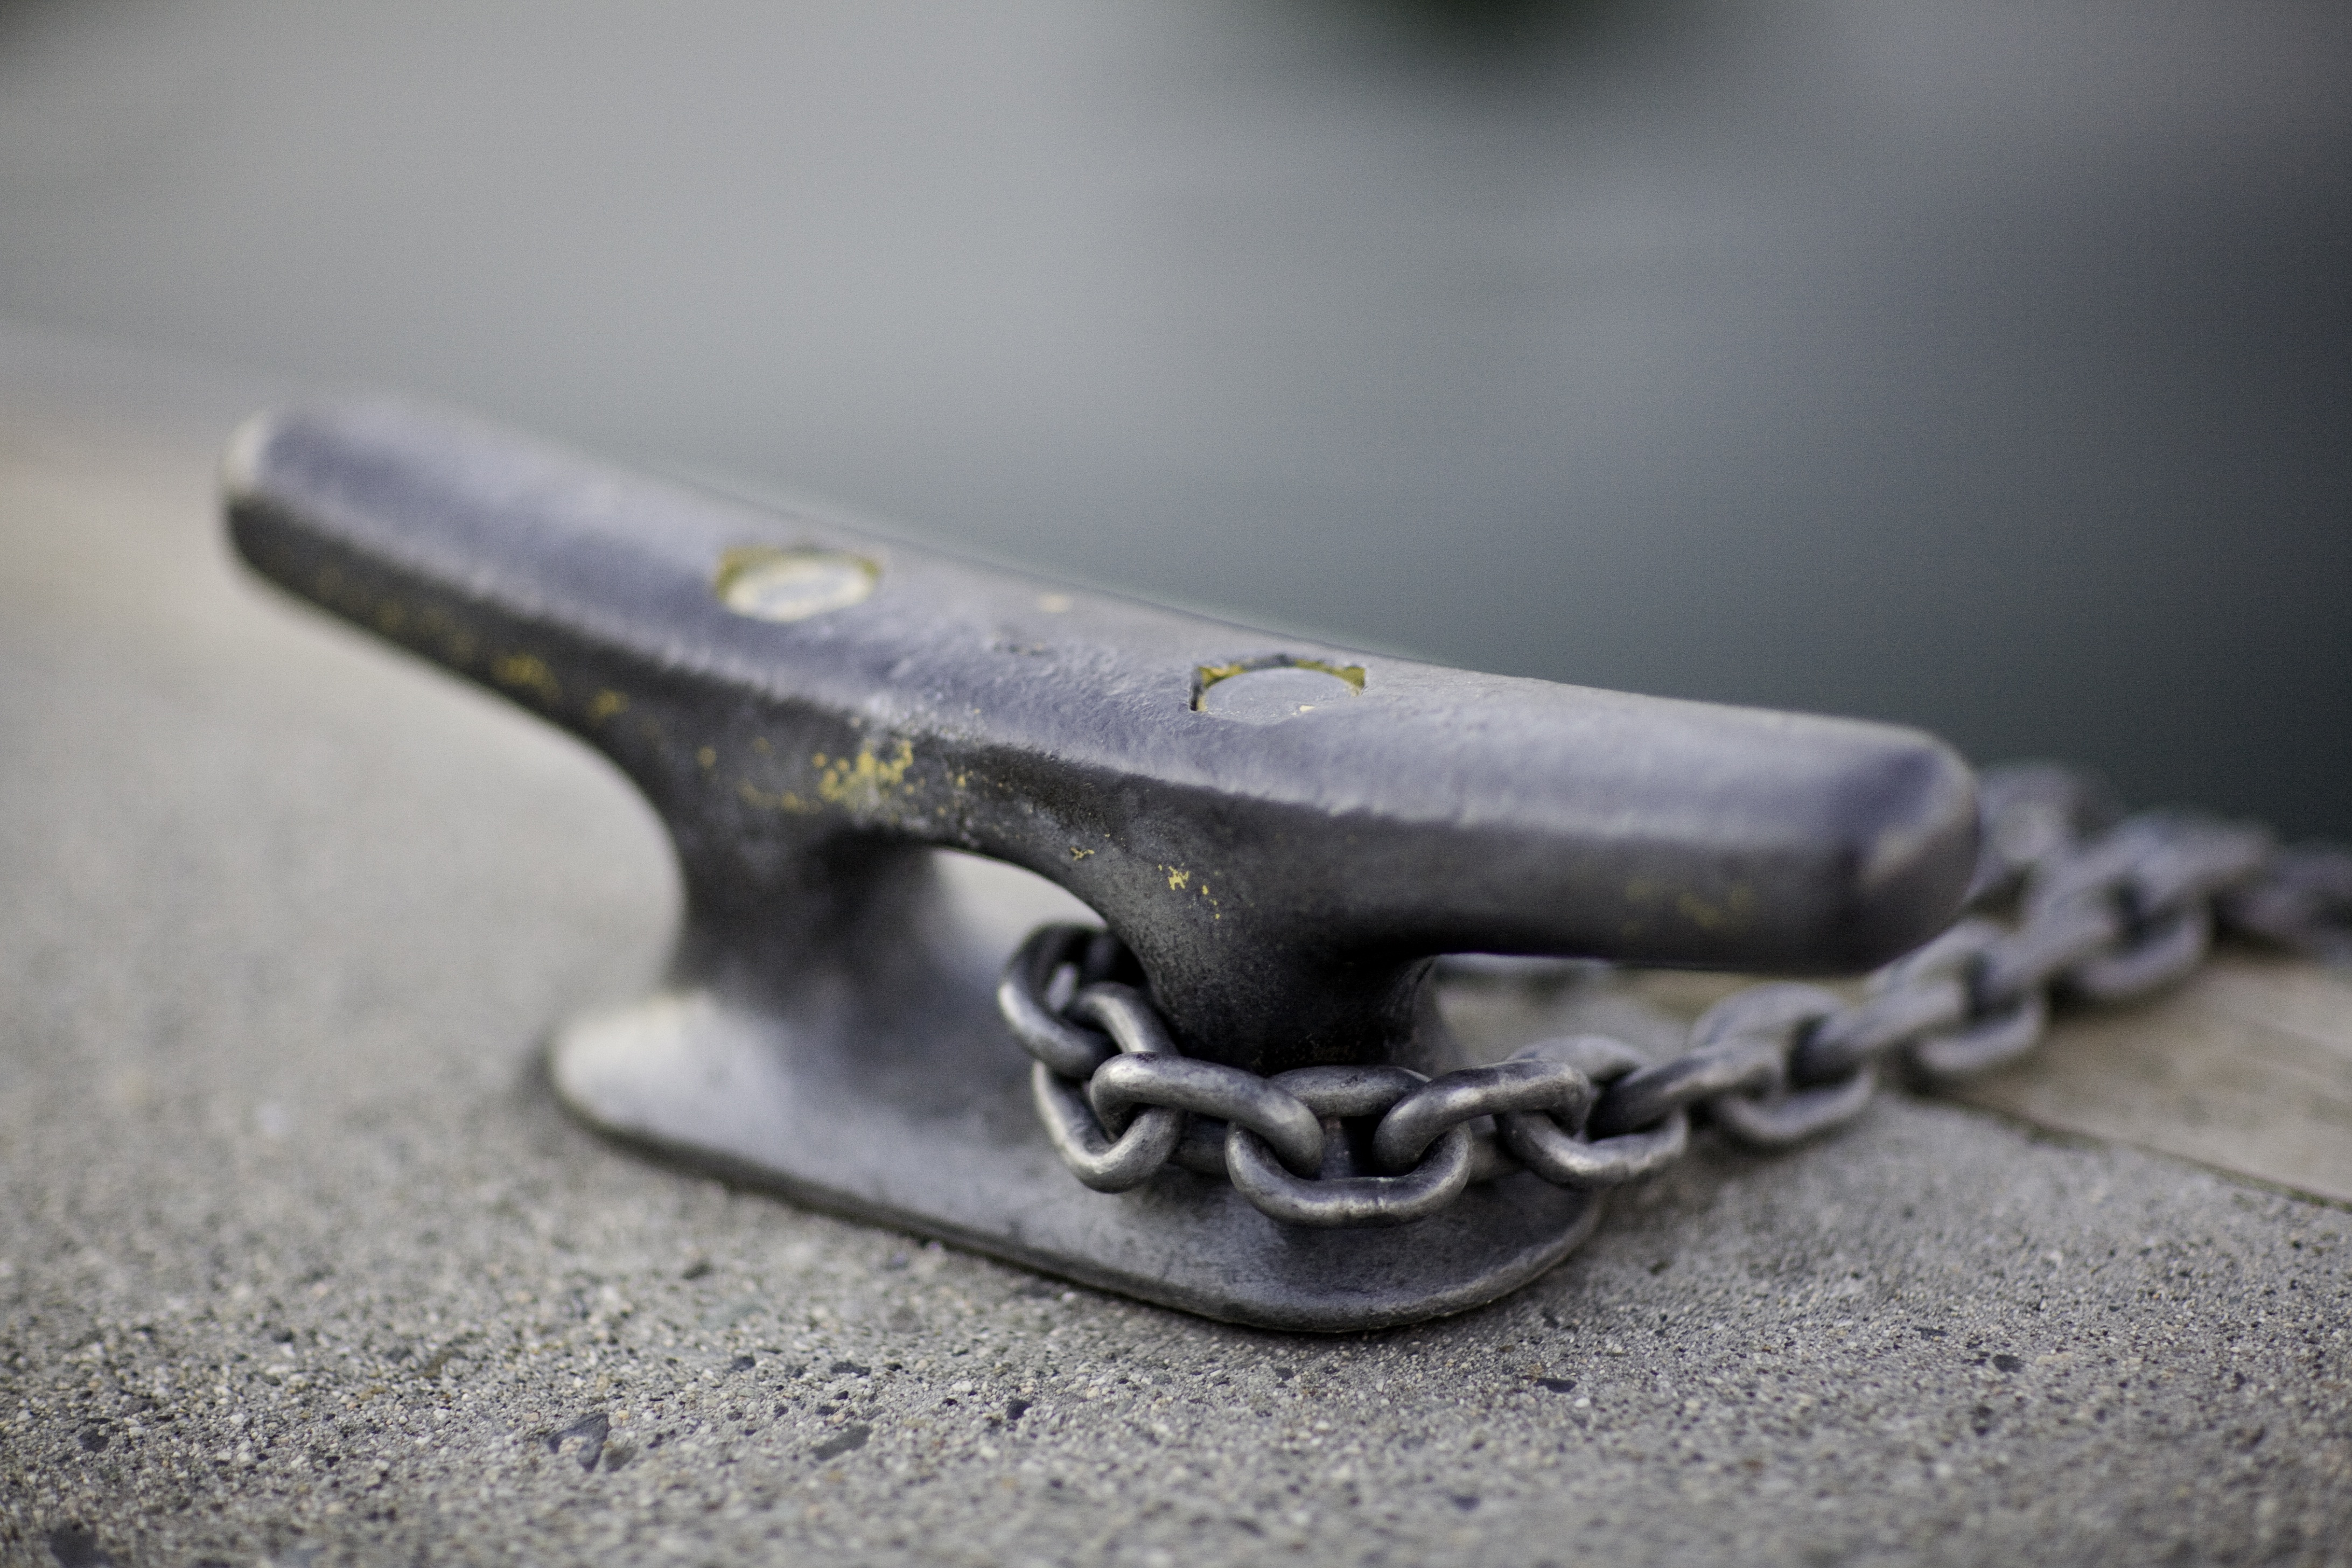
dock, chain, metal, material, close up, iron, depth of field, macro photography, cleat